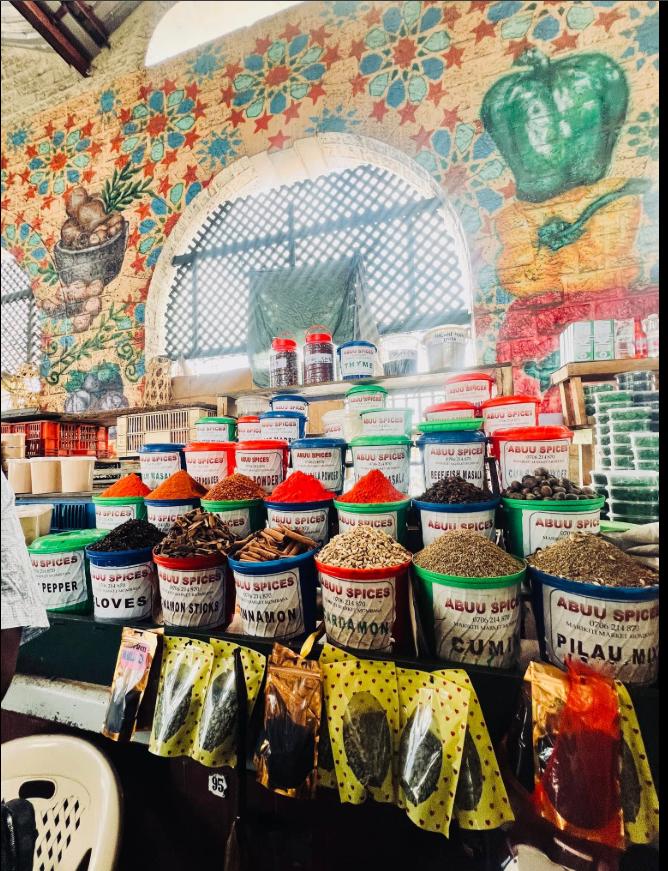
Kibanda cha soko kimejaa marundo ya viungo vya kila aina vilivyopangwa kwenye ndoo. Nembo zinaonesha aina za viungo kama vile [cs]pilau mix[cs]. Ukuta wa nyumba umepambwa kwa vigae vya rangi na michoro ya kuvutia. Mandhari hii ya rangi nyingi inaonyesha utajiri na urembo wa biashara ya viungo Pwani.